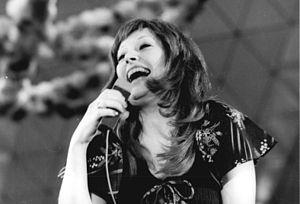
Le concours Intervision de la chanson, aussi connu sous le nom du Concours Intervision est un évènement annuel international organisé pour les pays post-soviétiques et ceux de l'Organisation de coopération de Shanghai.
Alla Borissovna Pougatcheva ou, selon la prononciation correcte Pougatchiova, née le 15 avril 1949 à Moscou, est une chanteuse et actrice russe extrêmement populaire en Russie et dans les pays de l'ancien bloc soviétique, comme l'attestent la vente de ses disques et le nombre d'émissions qui lui sont consacrées à la télévision russe.